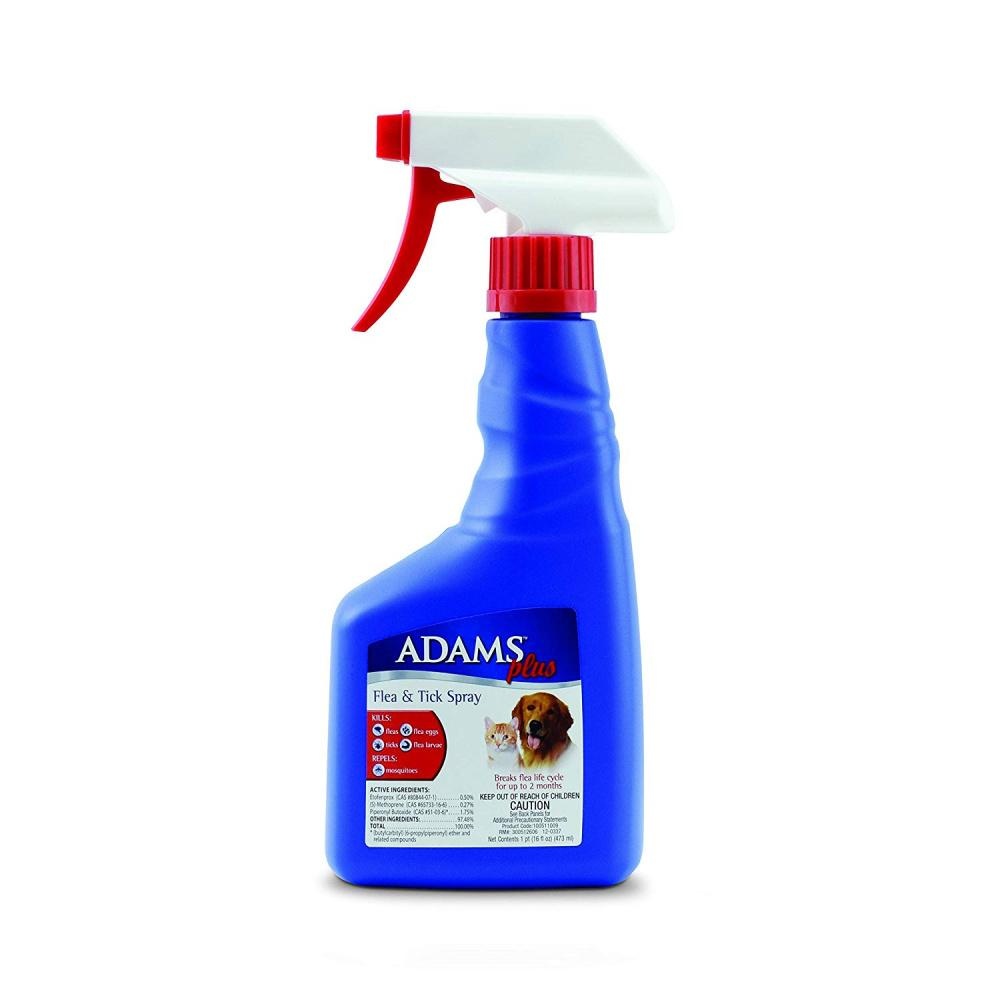
Adams Plus Spot On Flea & Tick Spray for Cats & Dogs
Brand: Adams
Contains an insect growh regulator (IGR) to kill and prevent flea development for up to 2 months.For use on dogs and puppies 10 weeks and older and cats and kittens 12 weeks and older Why We Love It Quick relief from biting fleas Kills adult fleas, flea eggs, flea larvae, ticks and repels mosquitoes Kills the Deer tick which may transmit Lyme Disease About Adams Adams™ products take a smarter approach to pet care and makes protecting your family, pet, home, and yard easier and more effective. The Adams™ line of products, which has been sold by veterinarians for more than 30 years, includes flea & tick topical products, shampoos, collars and sprays for your home, yard, dogs, puppies, cats and kittens and is available almost everywhere pet products are sold. Ingredients Etofenprox - .5%, S-Methoprene - 0.27%, Piperonyl Butoxide - 1.75%, Other - 97.48%
Category: Animals & Pet Supplies > Pet Supplies > Pet Flea & Tick Control > Flea & Tick Sprays